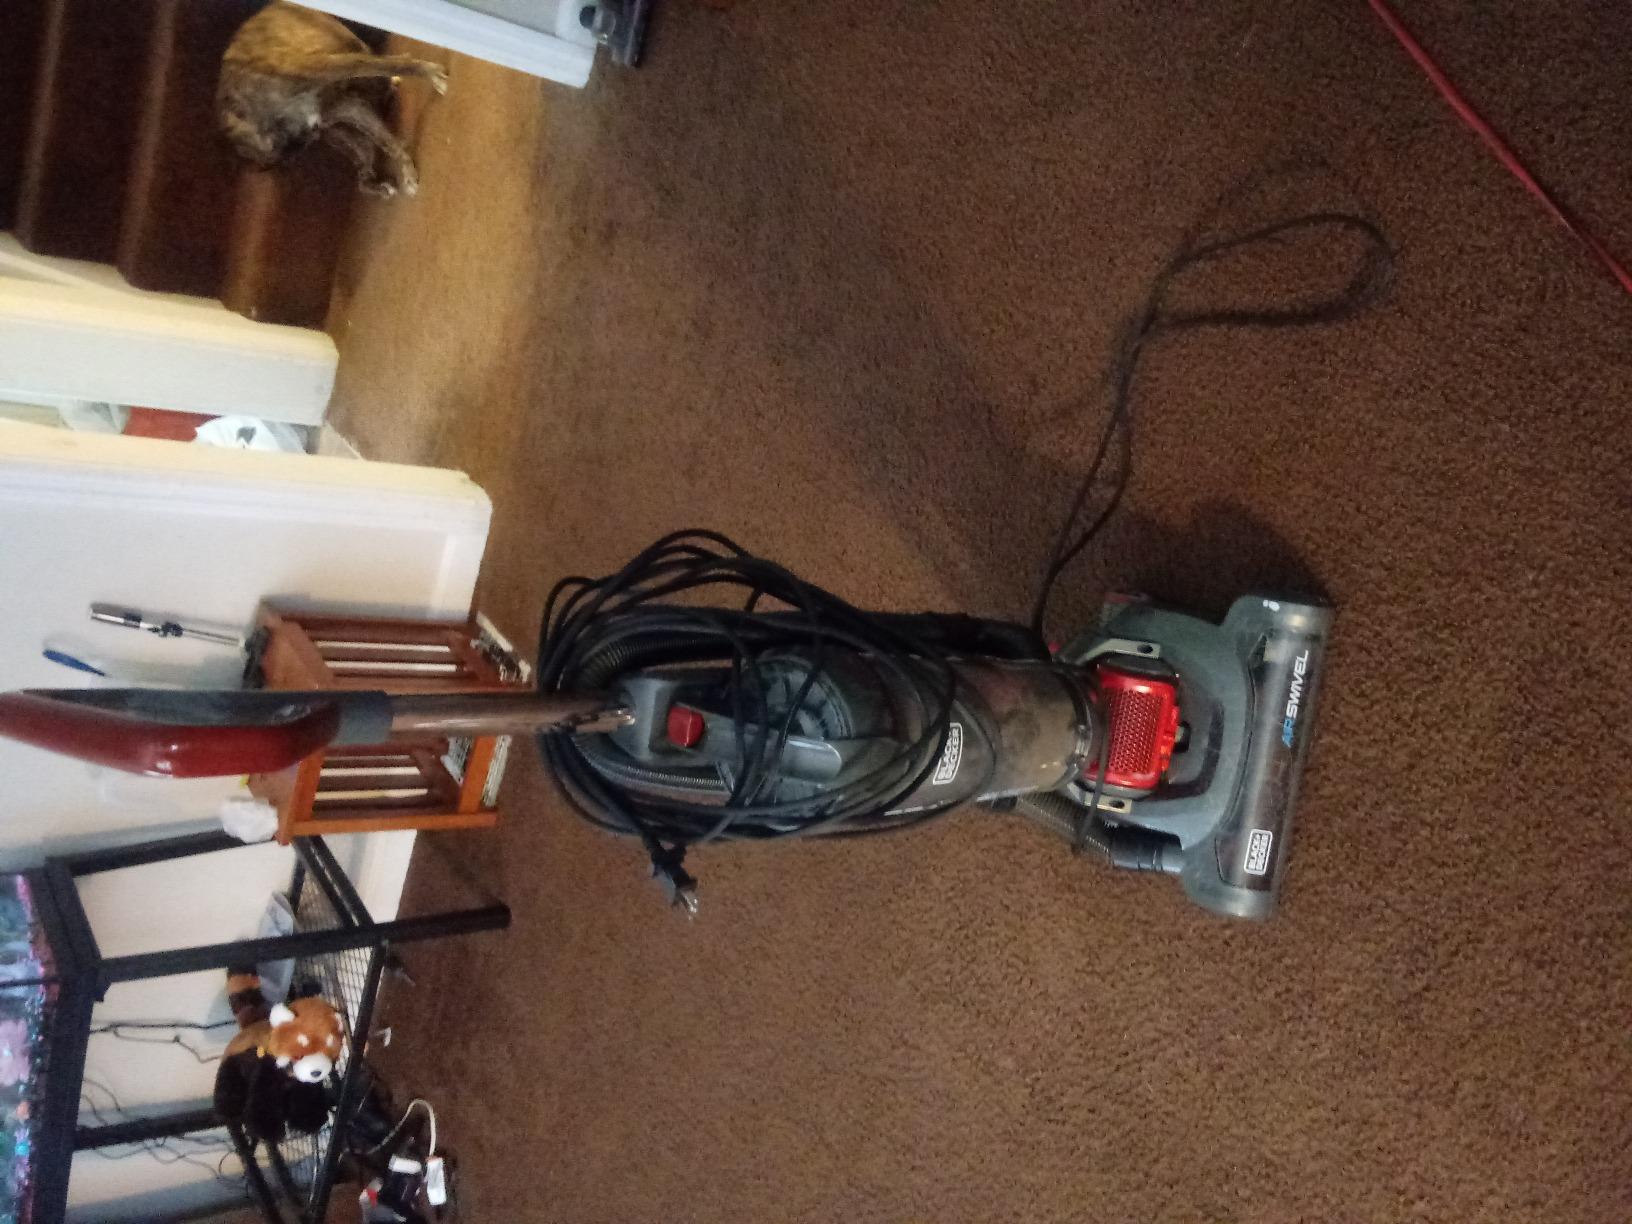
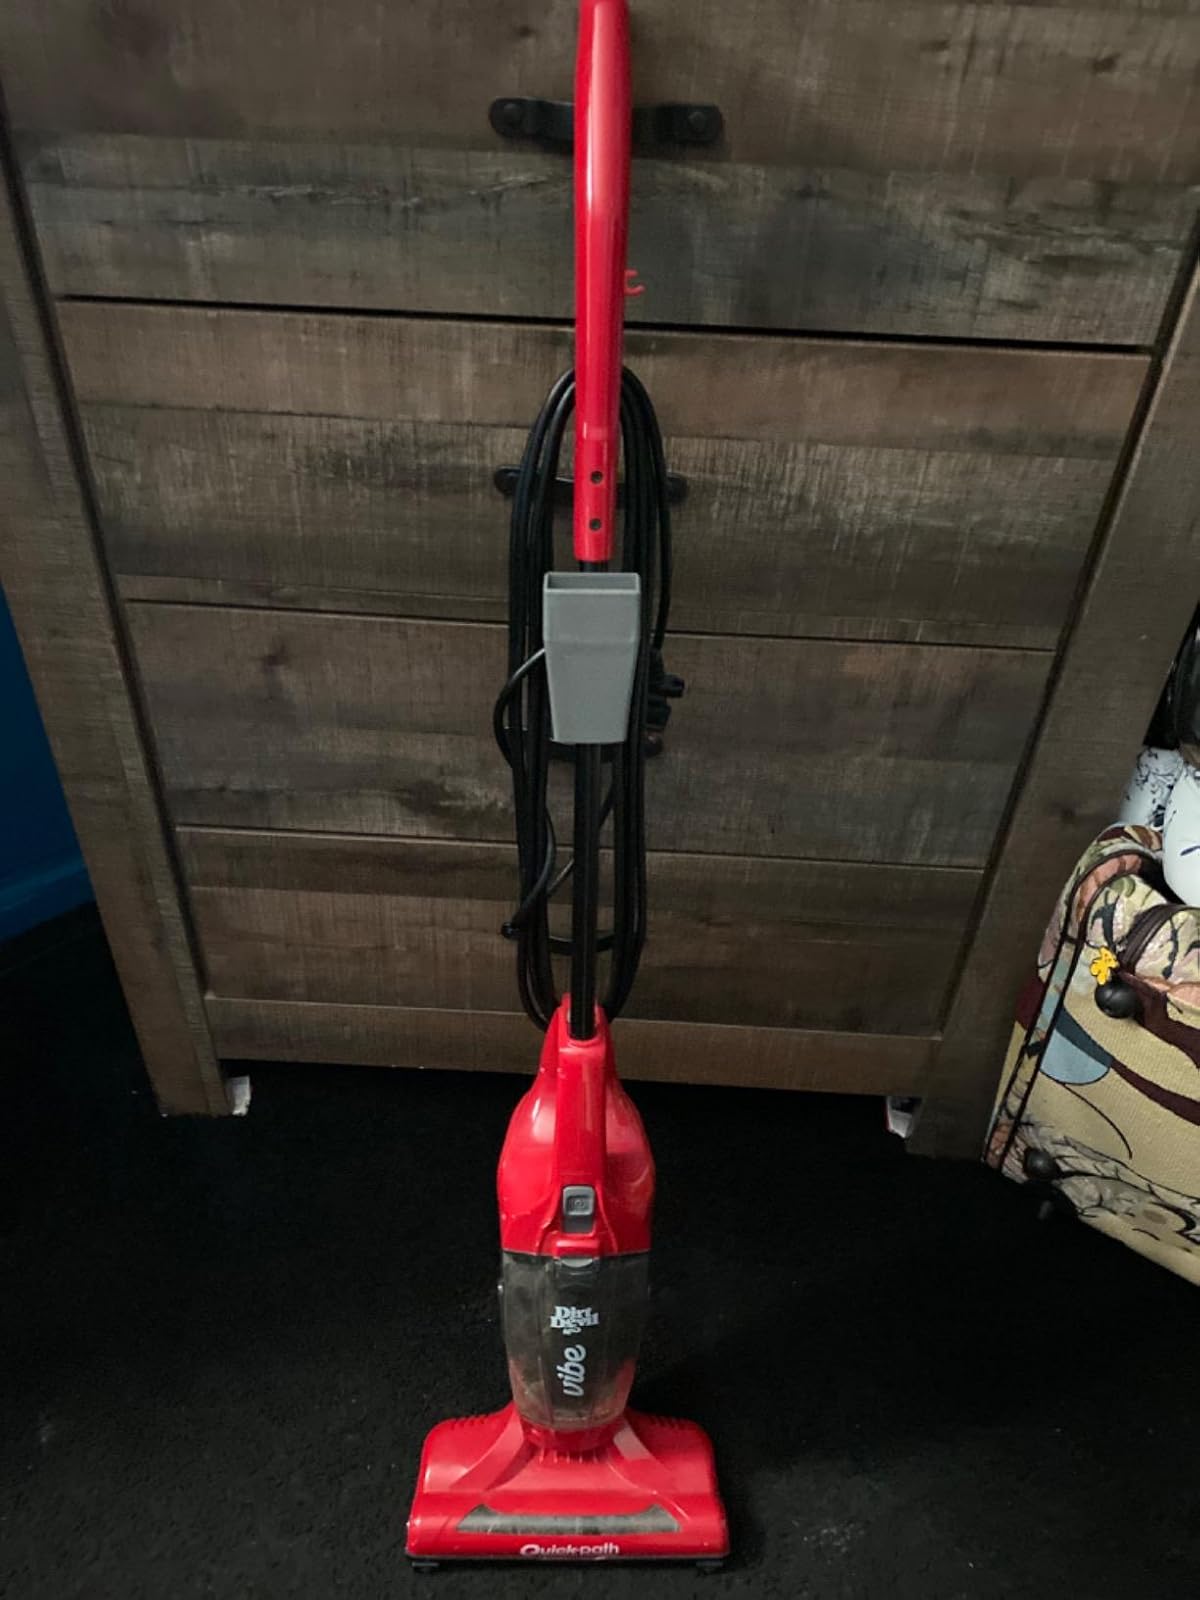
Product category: items_vacuum
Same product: no